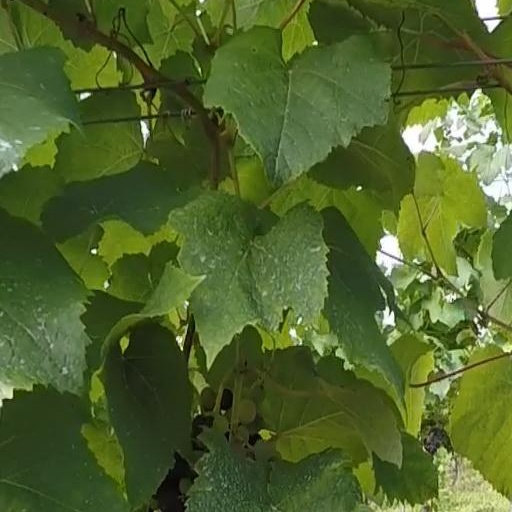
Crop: grape